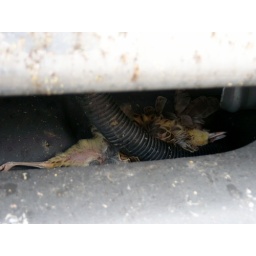
yup, thats a bird caught in the grill of the van